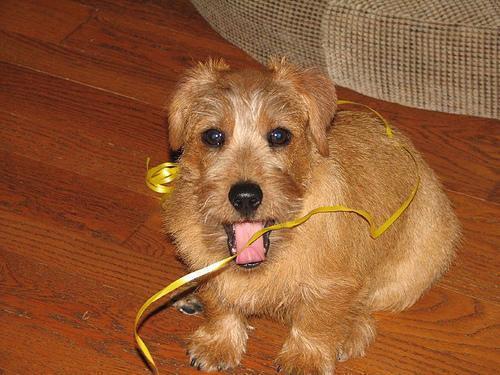
Norfolk_terrier